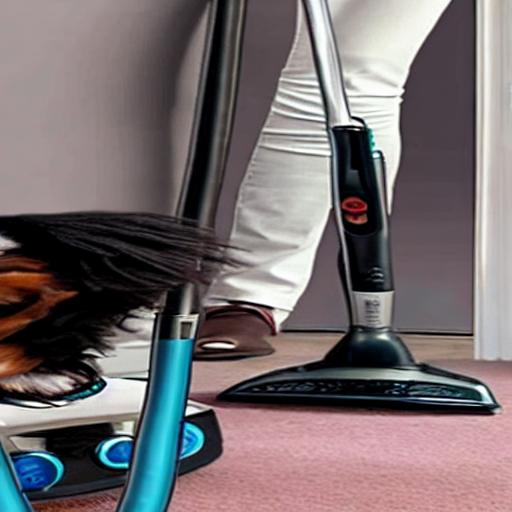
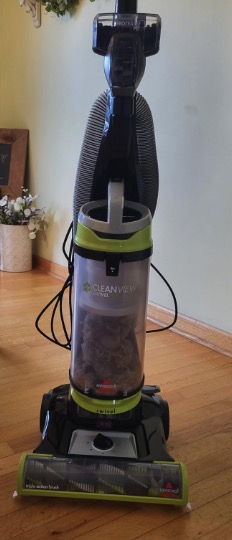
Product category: items_vacuum
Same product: no